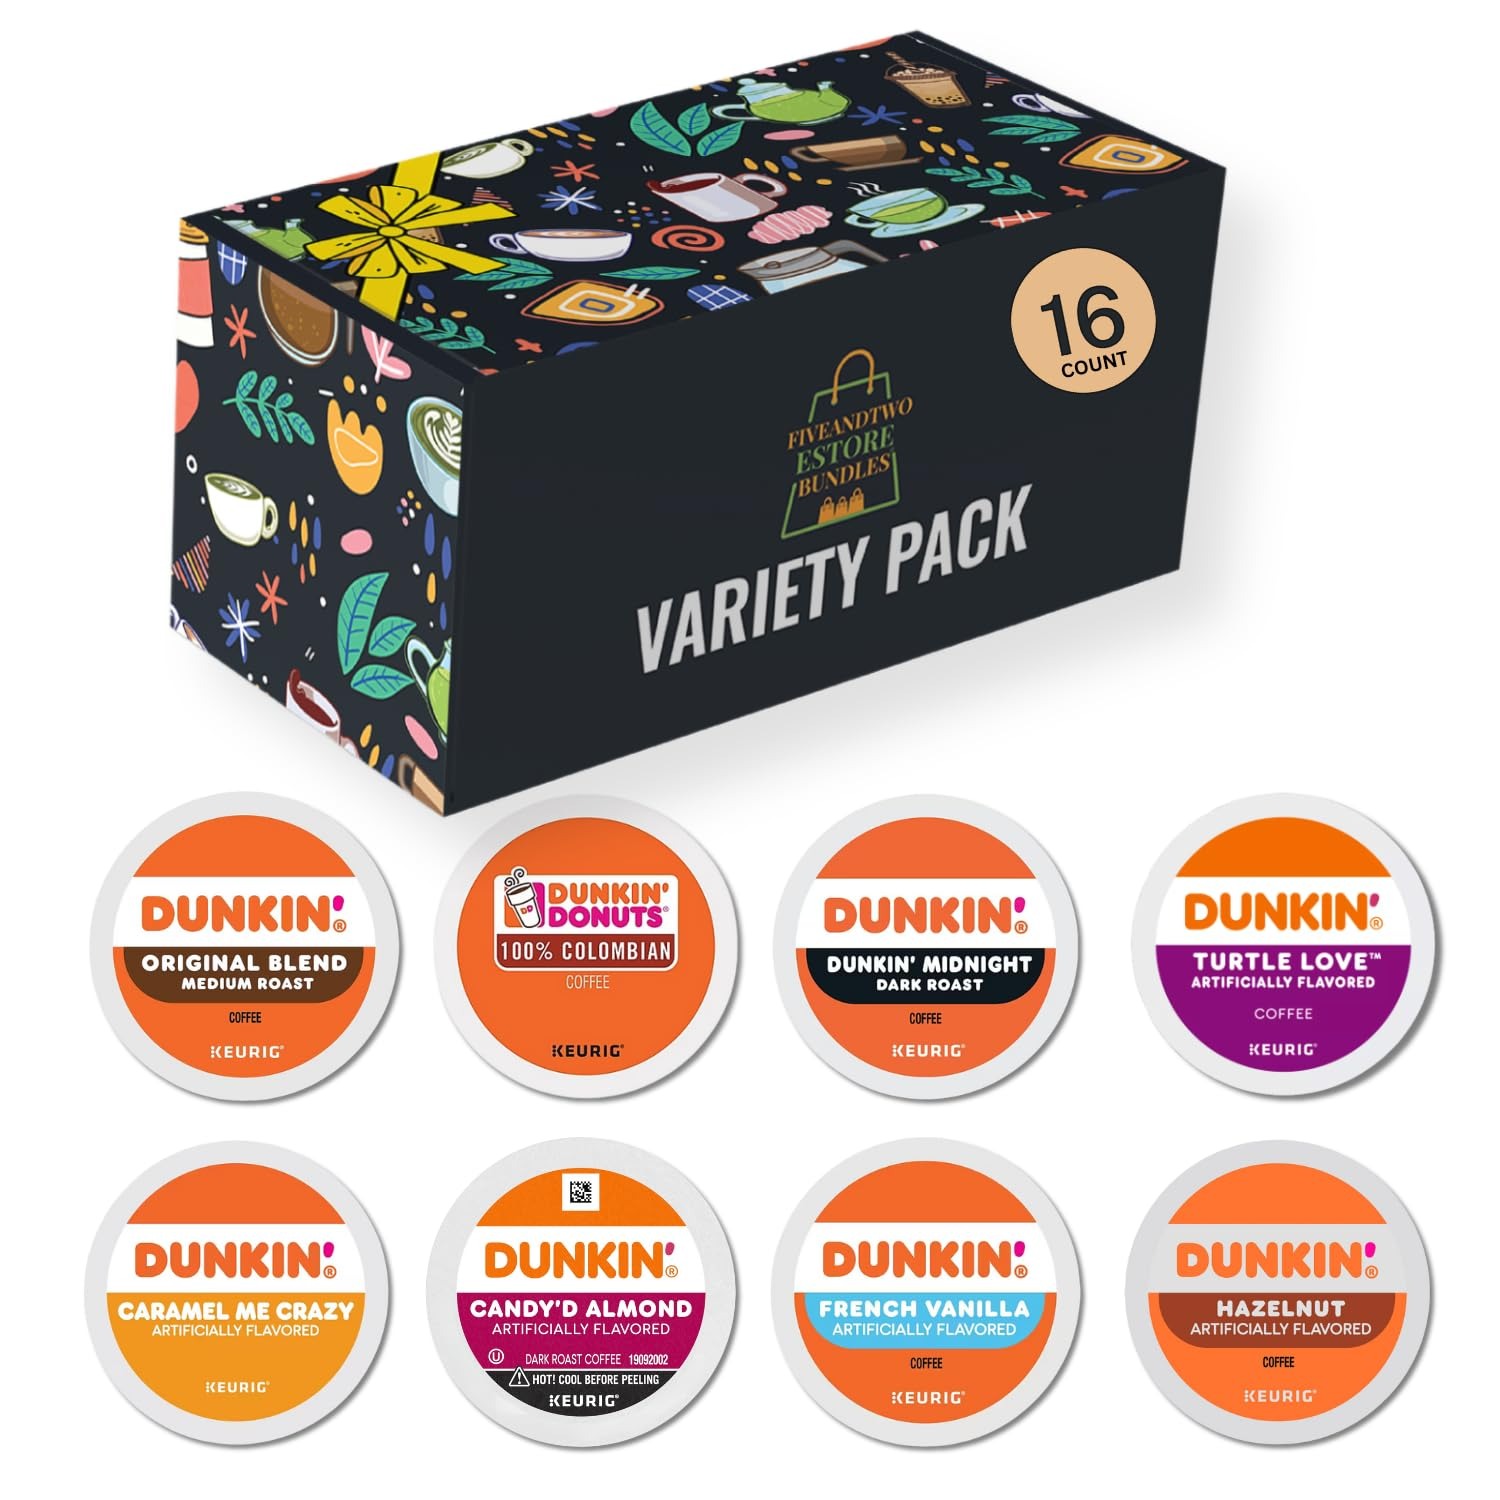
Item Name: Dunkin K Pods Variety Pack – Original, 100% Colombian, Midnight Dark Roast, Cinnamania, Caramel Me Crazy, Candy’d Almond, French Vanilla, Hazelnut – 16pcs 8 Flavors Coffee Gift Box, Keurig Compatible
Bullet Point 1: Dunkin K Pods Variety Pack: Savor the rich flavors of Dunkin with this 16-piece variety pack featuring 8 different blends, including Original, Colombian, and Dark Roast.
Bullet Point 2: Flavored Coffee K-Cups: Enjoy a mix of Cinnamania, Caramel Me Crazy, Candy’d Almond, French Vanilla, and Hazelnut in this flavored coffee collection.
Bullet Point 3: Keurig Compatible: Each K-Cup is compatible with all Keurig coffee makers, offering a convenient brewing experience for all coffee lovers.
Bullet Point 4: Premium Coffee Experience: Brew the perfect cup with Dunkin’s carefully selected coffee K-Cups that bring the coffee shop experience home.
Bullet Point 5: Gift-Ready Packaging: Comes in a sturdy glossy black gift box, making it an ideal coffee gift set for any occasion or celebration.
Bullet Point 6: 8 Unique Flavors: Includes 2 pods each of Dunkin Original Blend, 100% Colombian, Midnight Dark Roast, Cinnamania, Caramel Me Crazy, Candy’d Almond, French Vanilla, and Hazelnut.
Bullet Point 7: Perfect for Any Occasion: This variety pack is perfect for personal enjoyment or as a thoughtful gift for any coffee lover in your life.
Bullet Point 8: If one of the flavors is temporary out of stock we will replace it with another amazing flavor that you will love.
Product Description: Indulge in the rich and diverse flavors of Dunkin with our Dunkin K Pods Variety Pack, crafted for the discerning coffee lover. This exclusive collection features 16 K-Cups, with 2 pods each of 8 distinct flavors: Dunkin Original Blend, 100% Colombian Coffee, Midnight Dark Roast, Cinnamania Flavored Coffee, Caramel Me Crazy Flavored Coffee, Candy’d Almond Flavored Coffee, French Vanilla, and Hazelnut.</br></br> Whether you’re craving the bold taste of Dunkin Original Blend or the smooth richness of 100% Colombian Coffee, this variety pack satisfies every palate. Each K-Cup is designed for ease and convenience, delivering a consistent, high-quality brew that brings the Dunkin experience to your home.</br></br> Our Dunkin K Pods Variety Pack is compatible with all Keurig coffee makers, seamlessly fitting into your morning routine or afternoon pick-me-up. The diverse flavors—from French Vanilla and Hazelnut to Cinnamania and Caramel Me Crazy—offer a perfect cup for every mood.</br></br> This variety pack is not only a treat for yourself but also an ideal coffee gift set. Beautifully packaged in a sturdy, glossy black gift box, it’s perfect for gifting. Whether you need a thoughtful gift for coffee lovers, a unique holiday gift, or a special present for birthdays or anniversaries, this variety pack is sure to impress. The elegant, ready-to-gift packaging ensures your gift will stand out, whether part of a larger gift basket or on its own.</br></br> With 8 flavors and 16 pods, the Dunkin K Pods Variety Pack offers a premium coffee experience that’s both convenient and luxurious. It’s perfect for those who enjoy the comfort of a great cup of coffee or want to explore new flavors and share the joy of Dunkin with friends and family.</br></br> The carefully curated flavors and gift-ready packaging make it a versatile choice for any gift-giving occasion. Elevate your coffee moments or surprise a loved one with this Dunkin K Pods Variety Pack—the perfect gift for any coffee lover.
Value: 16.0
Unit: Count

Price: 22.49